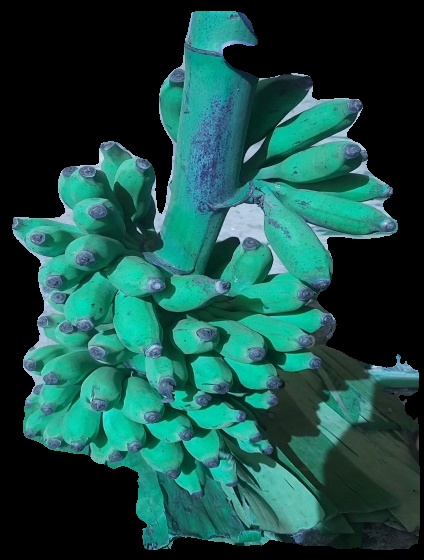
Variety: elakki-bale
Grade: grade3